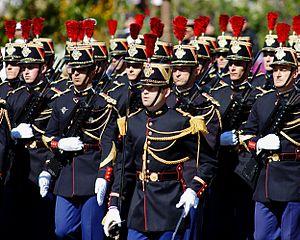
Premier régiment d'infanterie de la Garde républicaine, défilé du 14 juillet 2008 sur les Champs-Élysées, Paris.
La Garde républicaine est une branche de la Gendarmerie nationale qui assure des missions d'honneur et de sécurité au profit des plus hautes autorités de l'État en France, ainsi que des missions de sécurité au profit du public. Elle concourt également au rayonnement culturel de la France avec ses formations musicales et ses formations spéciales. Enfin, elle exécute des missions d’assistance, de formation et de coopération, tant en France qu’à l’étranger.